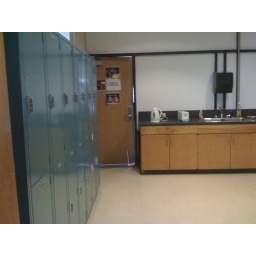
the other door to the lounge, in the kitchen